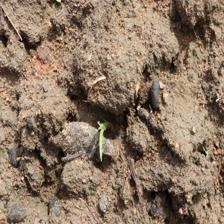
Label: Grass